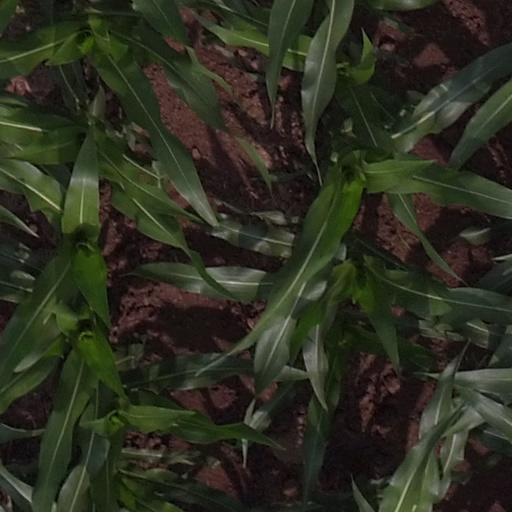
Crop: maize; corn